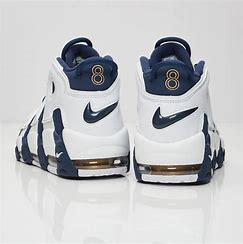
Brand: Nike
Model: Air More Uptempo 96